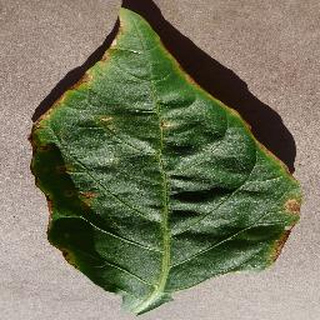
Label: bell_pepper_bacterial_spot